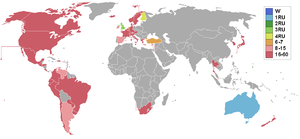
Résultats de Miss Monde 1976
Miss Monde 1976 est la vingt-sixième édition du concours de beauté Miss Monde, créé en 1951. Elle a eu lieu le 18 novembre 1976 au Royal Albert Hall de Londres et a été remportée, pour la première fois, par une Jamaïcaine, Cindy Breakspeare.